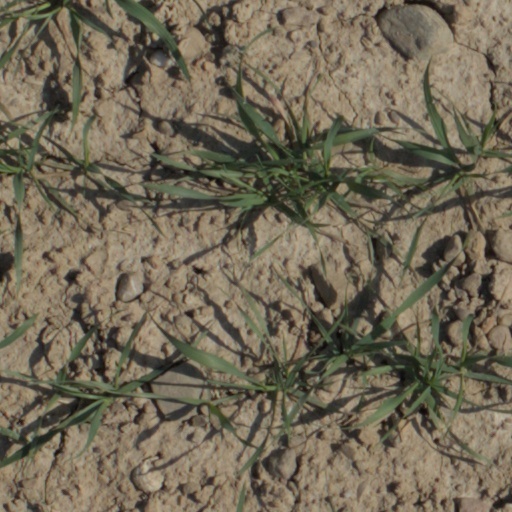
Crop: wheat